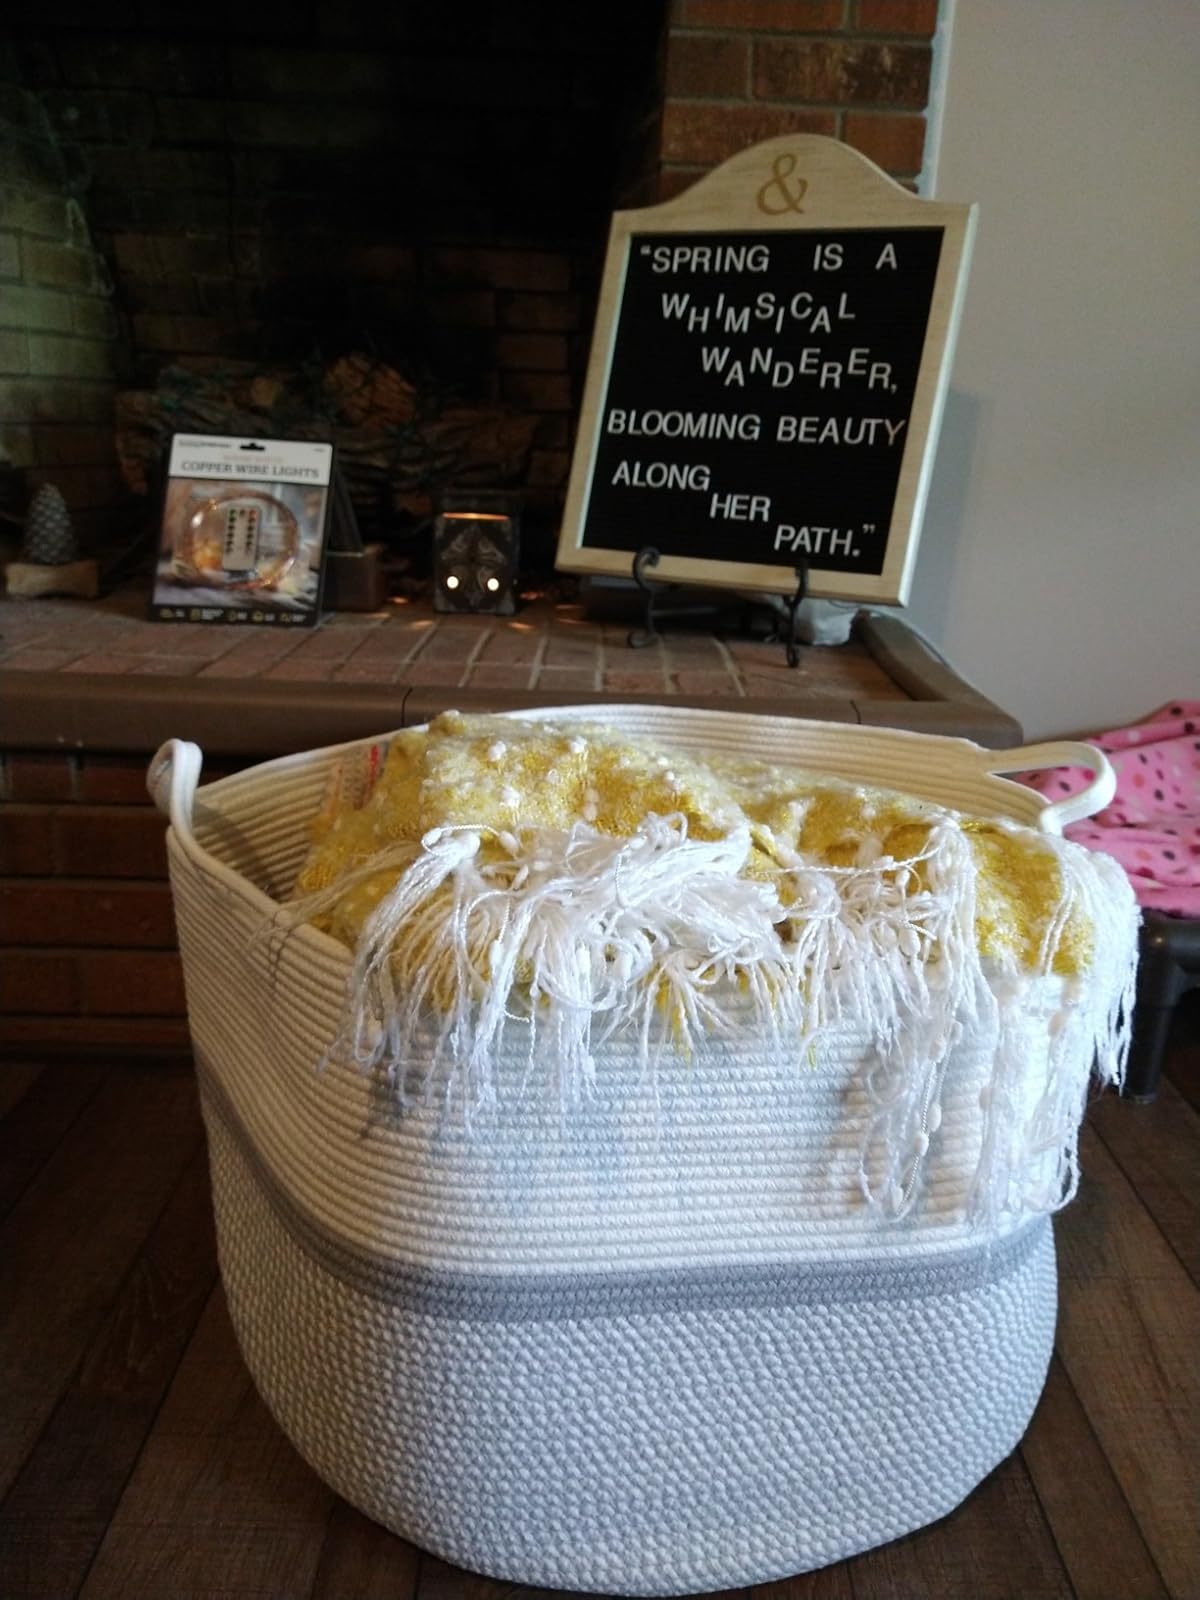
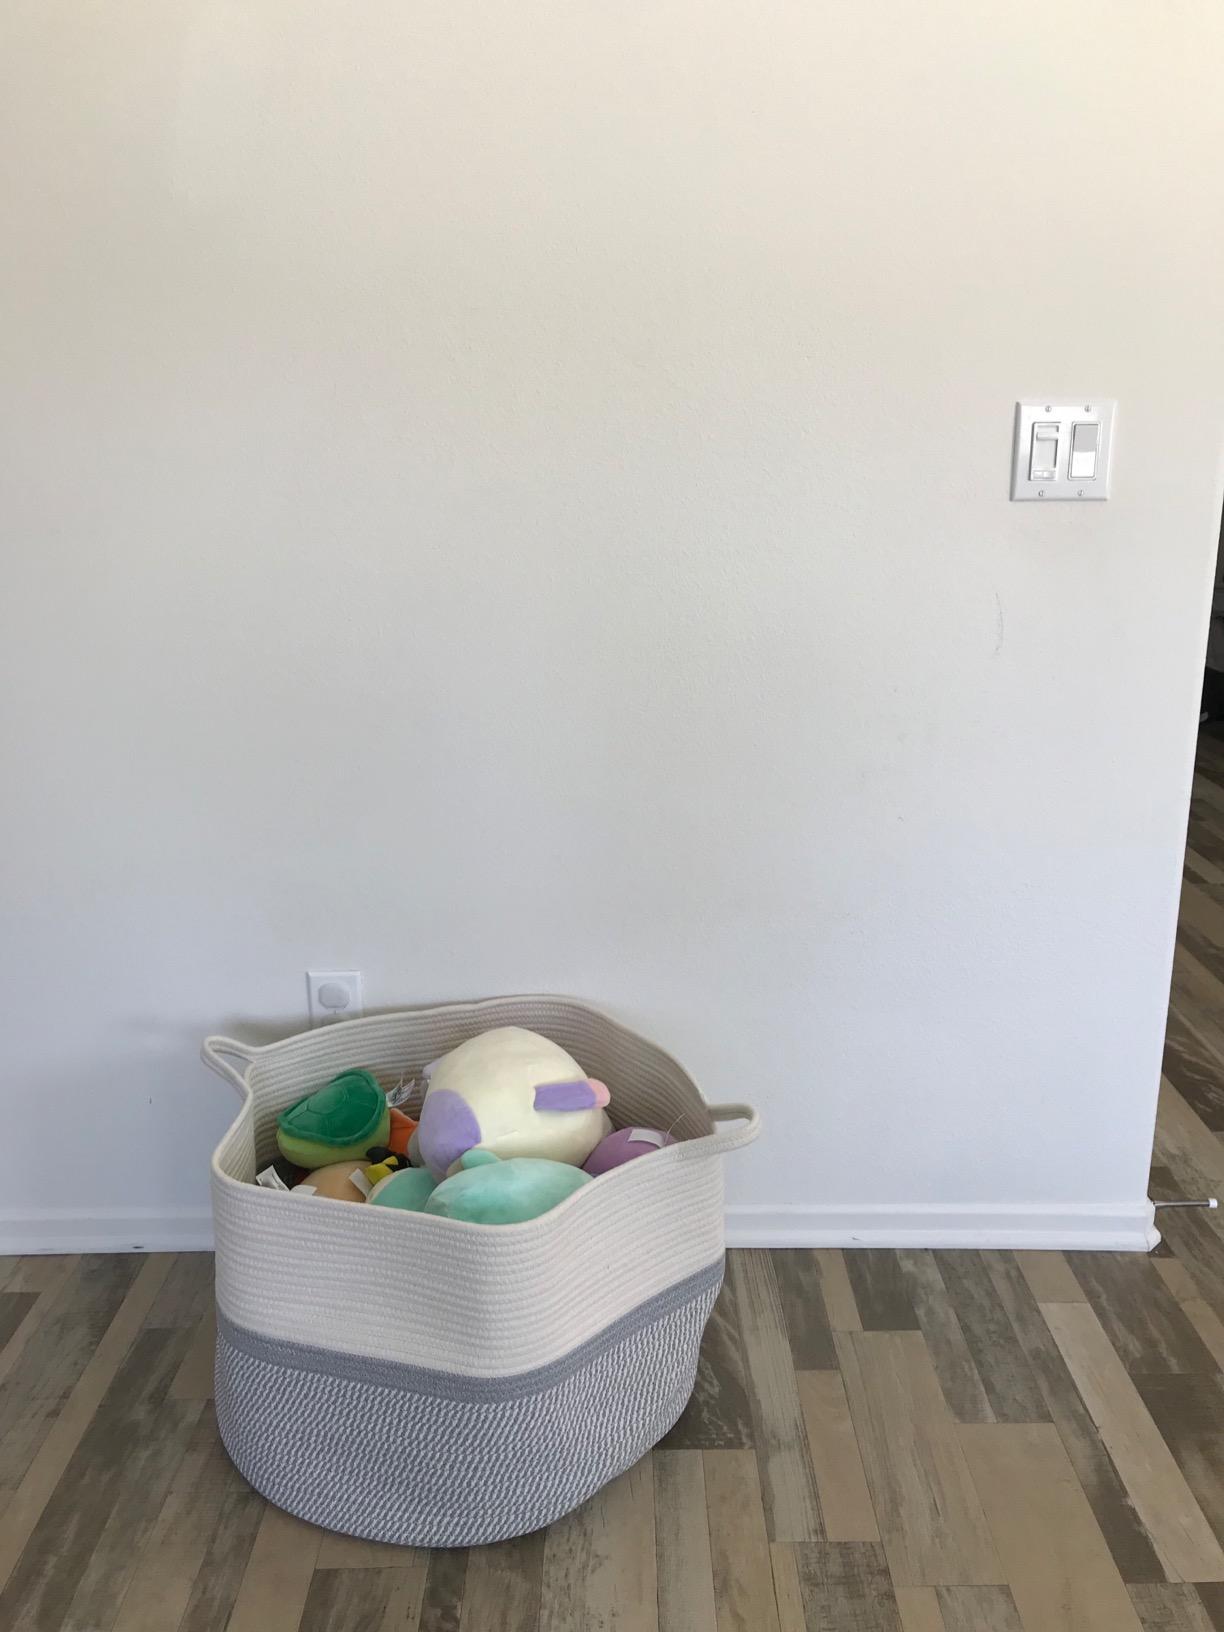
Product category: items_hamper
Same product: yes